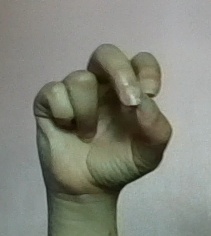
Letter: gaaf